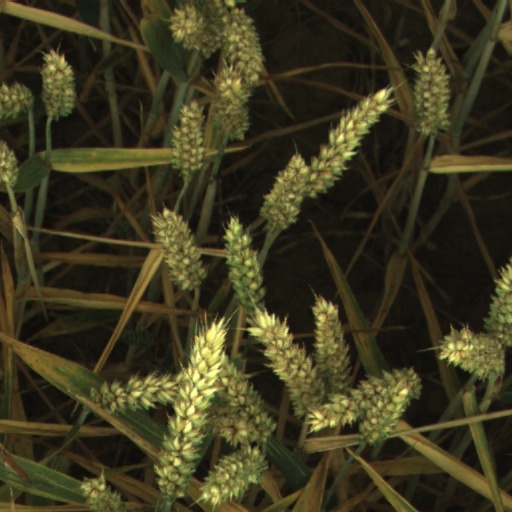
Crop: wheat